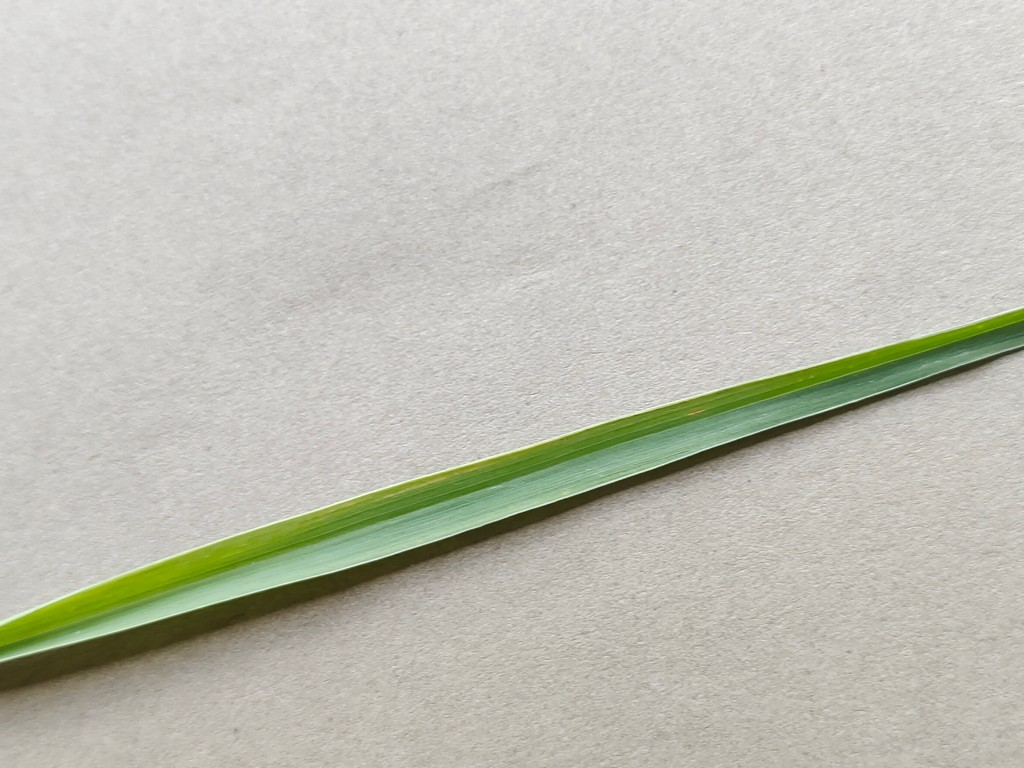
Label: Healthy